William Cooper (Aboriginal Australian)

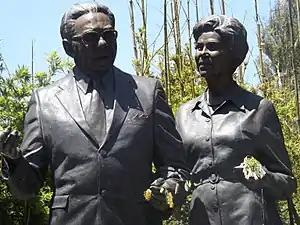
Statue of Sir Douglas Nicholls, who was mentored by his uncle, William Cooper, and his wife Lady Gladys, in Parliament Gardens, Victoria

William was born to Kitty Cooper, who identified as a Wollithica woman and spoke Yorta Yorta; and to James Cooper, a white labourer. His early years were spent in and around Moira Station.